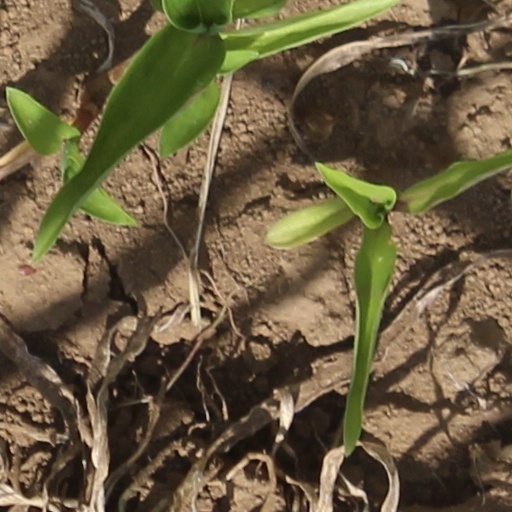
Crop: wheat